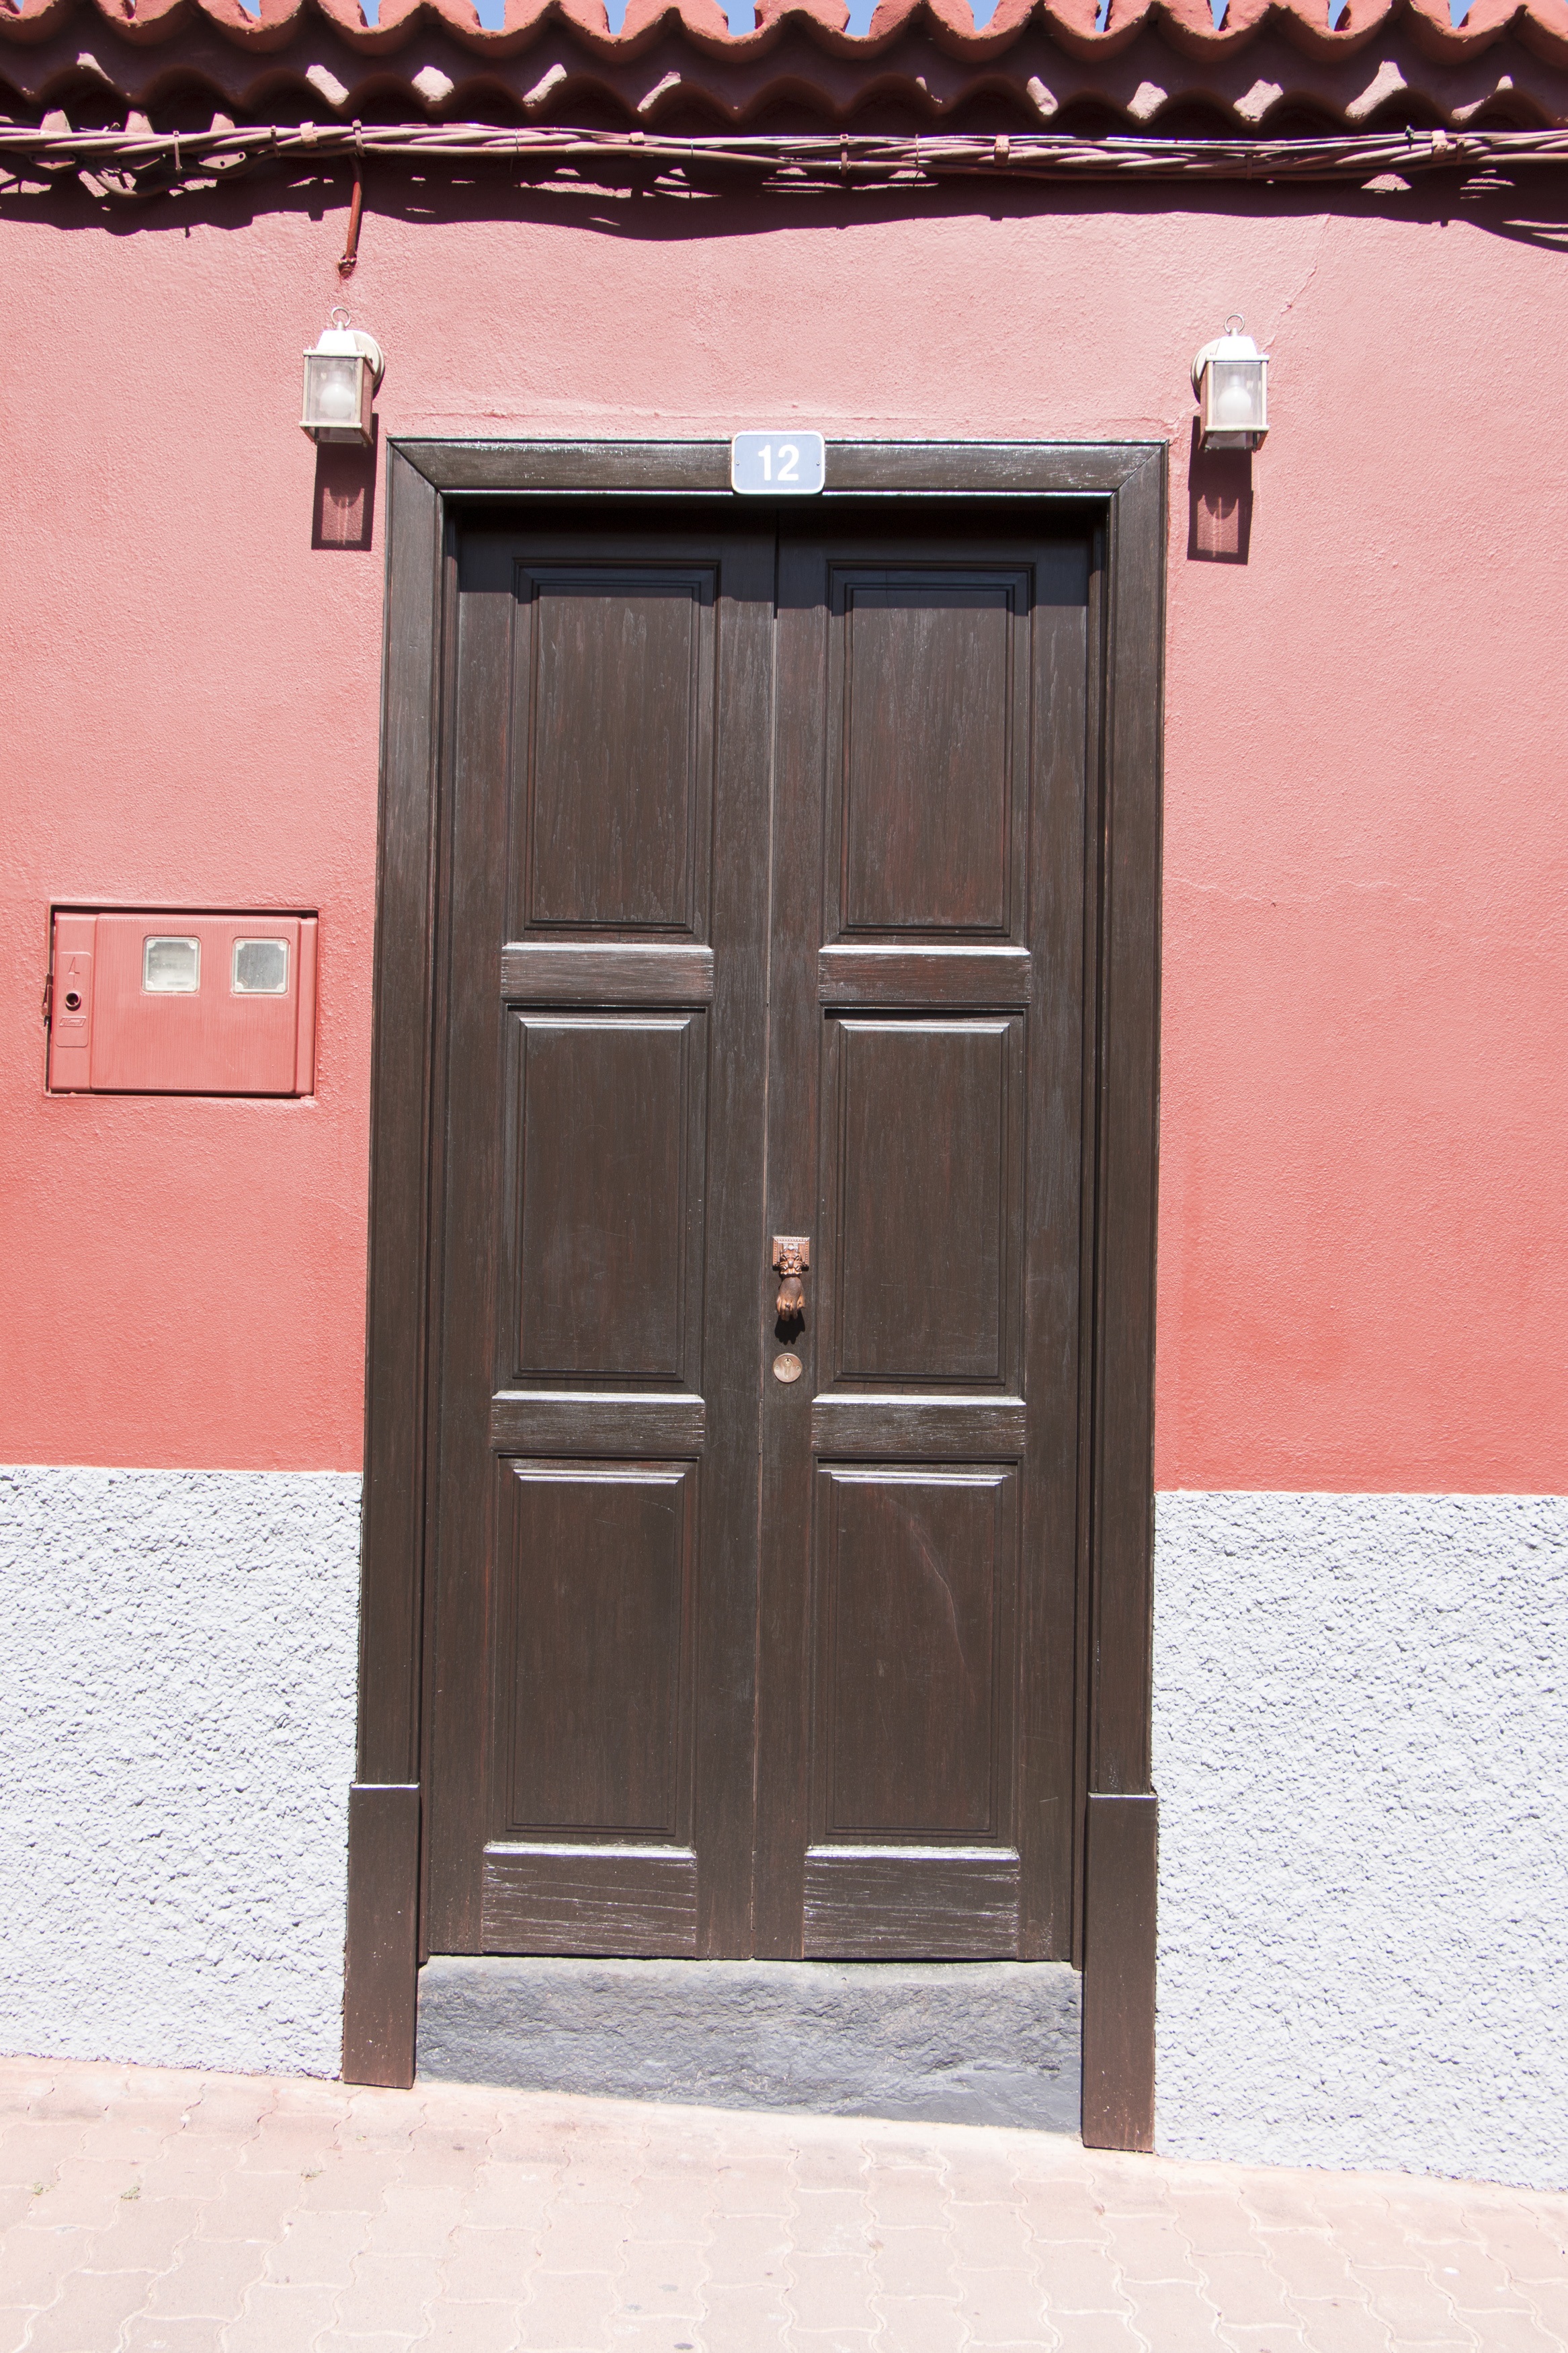
wood, old, red, furniture, gate, door, goal, front door, input, house entrance, old door, housewife